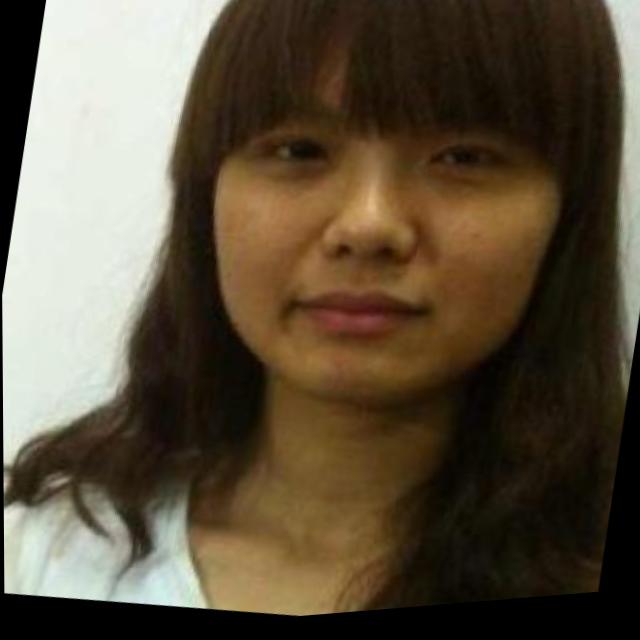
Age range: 21-44